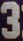
Number: 3